Rife Farmstead

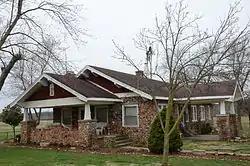

The Rife Farmstead is a historic farm property in rural Benton County, Arkansas. Located on the west side of County Road 47 about north of its junction with Arkansas Highway 264, it consists of a single-story Bungalow-style stone house with a front-gable roof, and a side gable projecting portico. The house was built in 1928 by Luther Rife, and is unusual in this rural setting, where most houses are vernacular in form. The property original had two c. 1910 barns when the property was surveyed in 1988; these are apparently no longer standing.